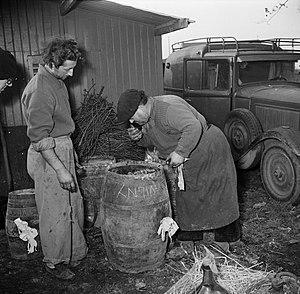
Un bouilleur ambulant est une personne habilitée à produire ses propres eaux-de-vie. Ce n'est pas une profession mais un statut qui découle du statut de propriétaire récoltant. Certains bouilleurs ambulants bénéficient de manière résiduelle d'une allocation en franchise leur donnant droit à une exonération de taxes sur les 1 000 premiers degrés d'alcools pur qu'ils produisent. C'est ce que l'on nomme « privilège », et par abus de langage « droit de bouillir ».